Acid Survivors Foundation

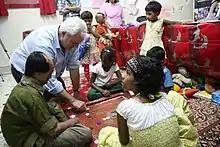

|British Parliamentary Undersecretary of State in the Department of International Development Stephen O'Brien plays a game with victims of acid attacks at the ASF Hospital in Dhaka, Bangladesh on 18 November 2011 cases has been in proportion to increasing reports of kerosene and gas attacks. Bangladesh has a single 100-bed facility for treating all these cases, which ASF and the Department of International Development both agree is not sufficient.